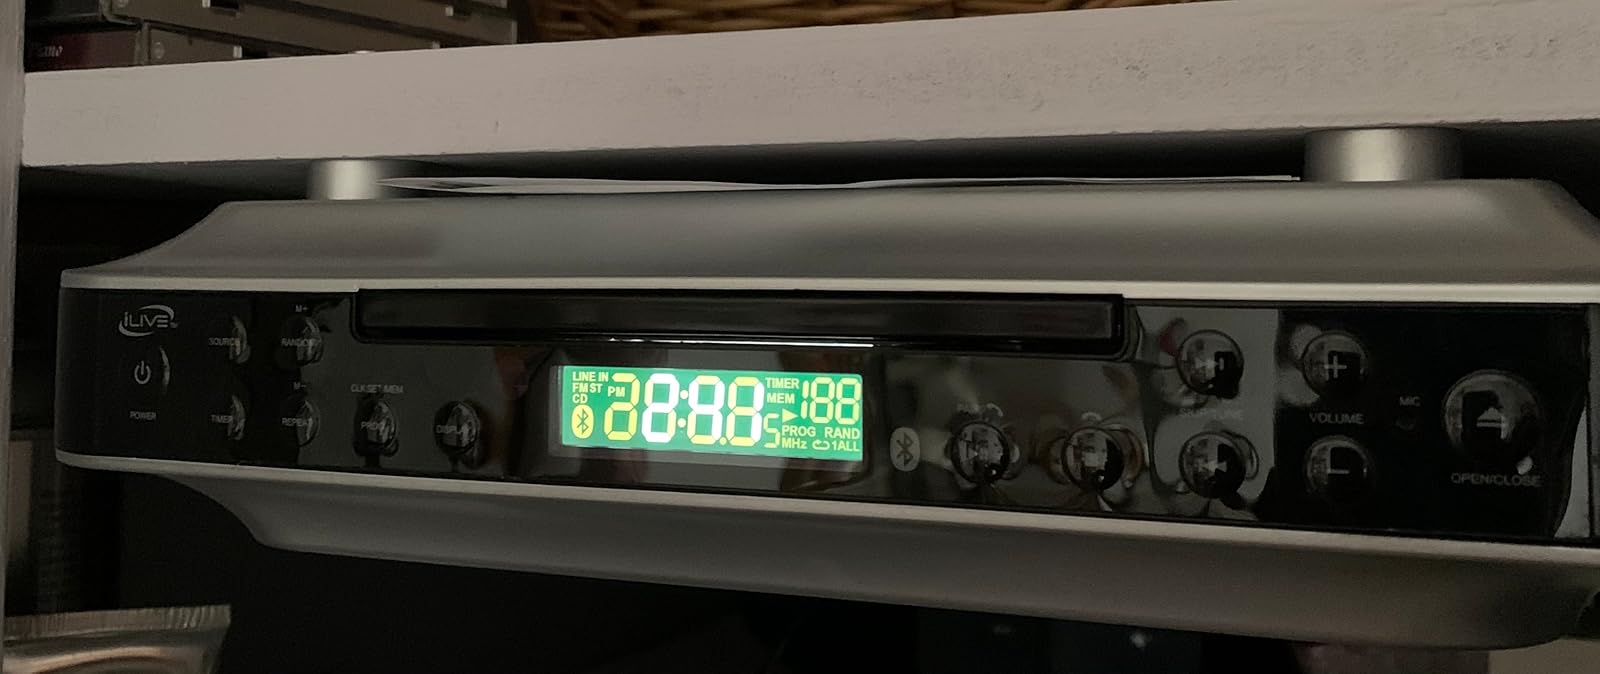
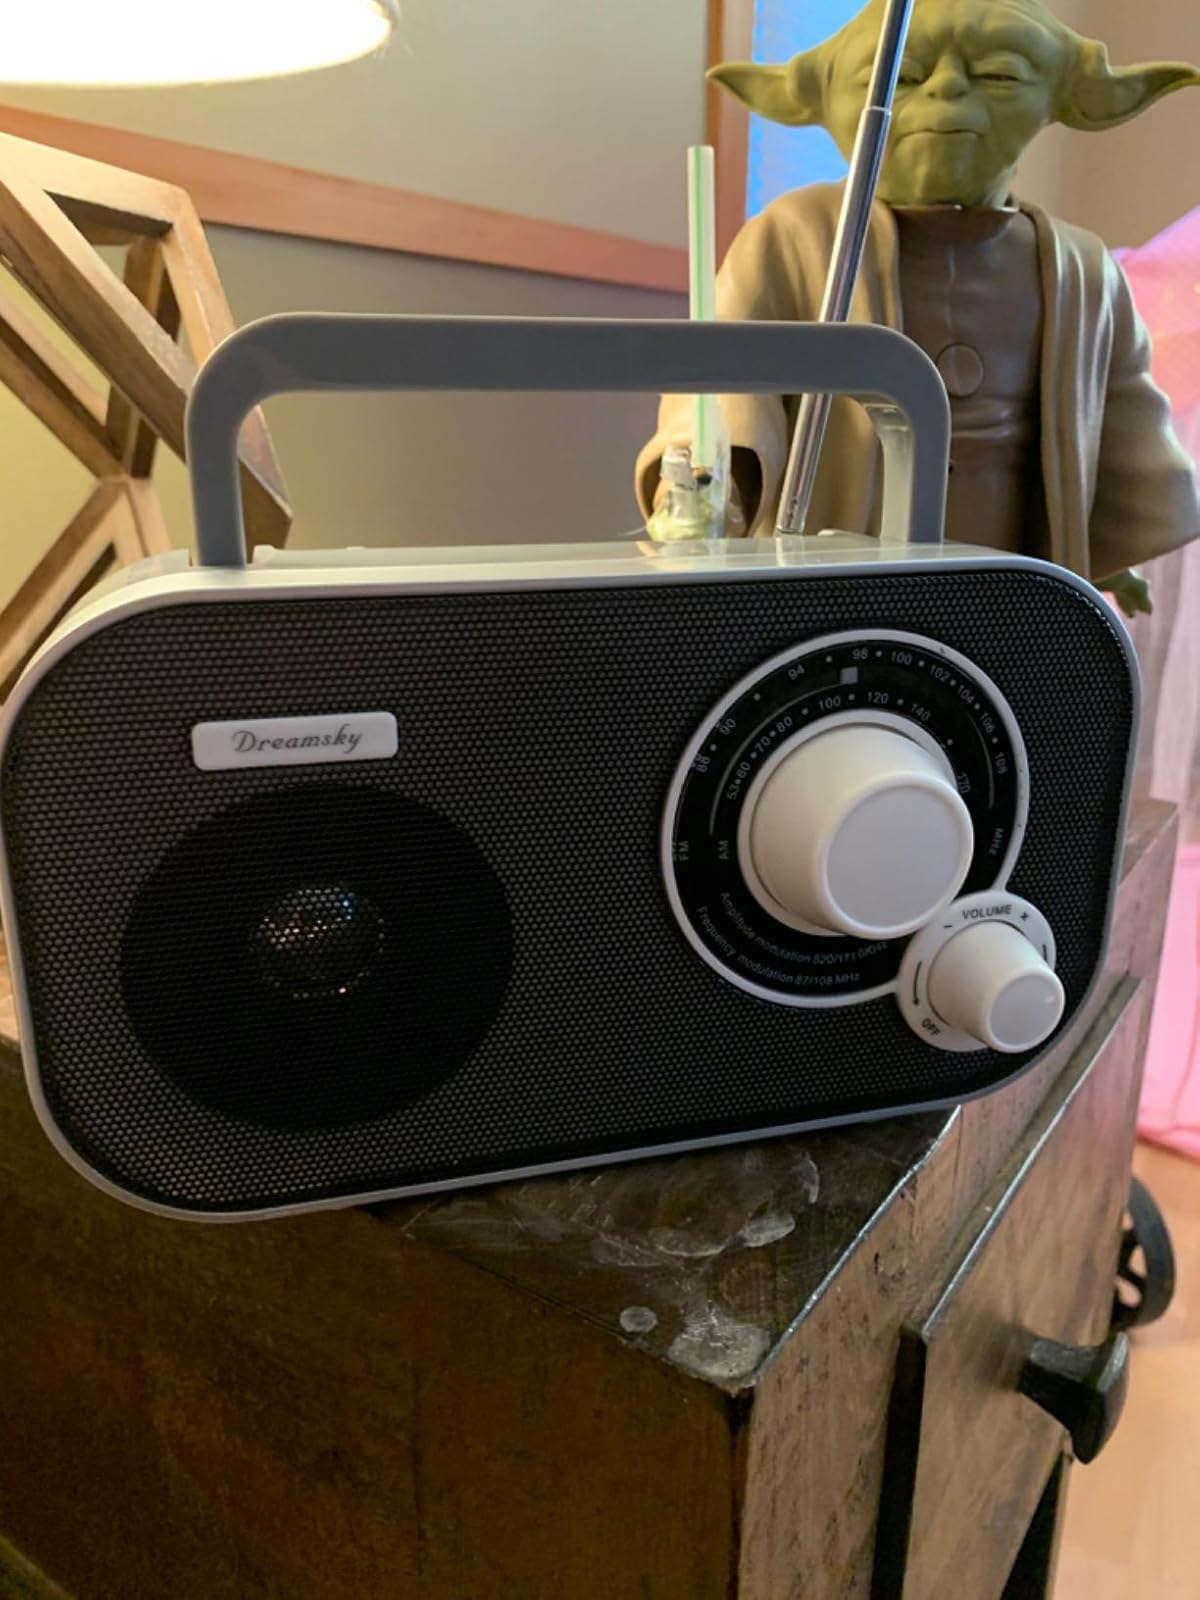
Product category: radio
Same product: no